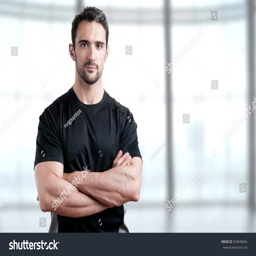
personal trainer with is arms crossed , in a gym